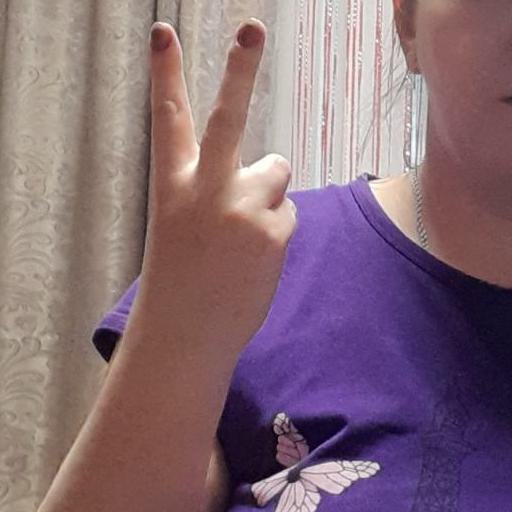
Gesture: peace_inverted